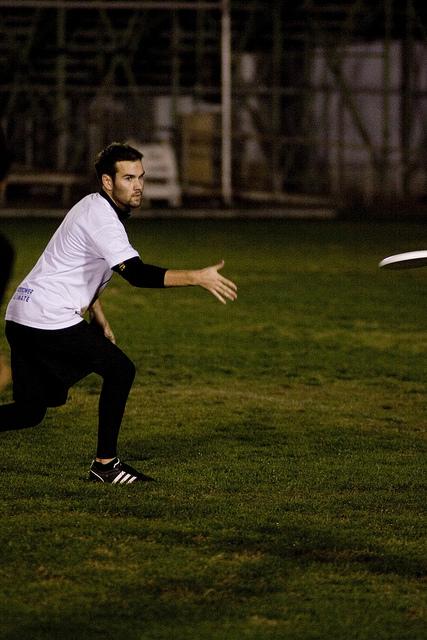
A man on a field at night playing frisbee.